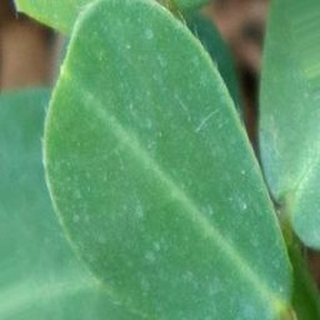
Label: healthy_groundnut